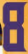
Number: 8